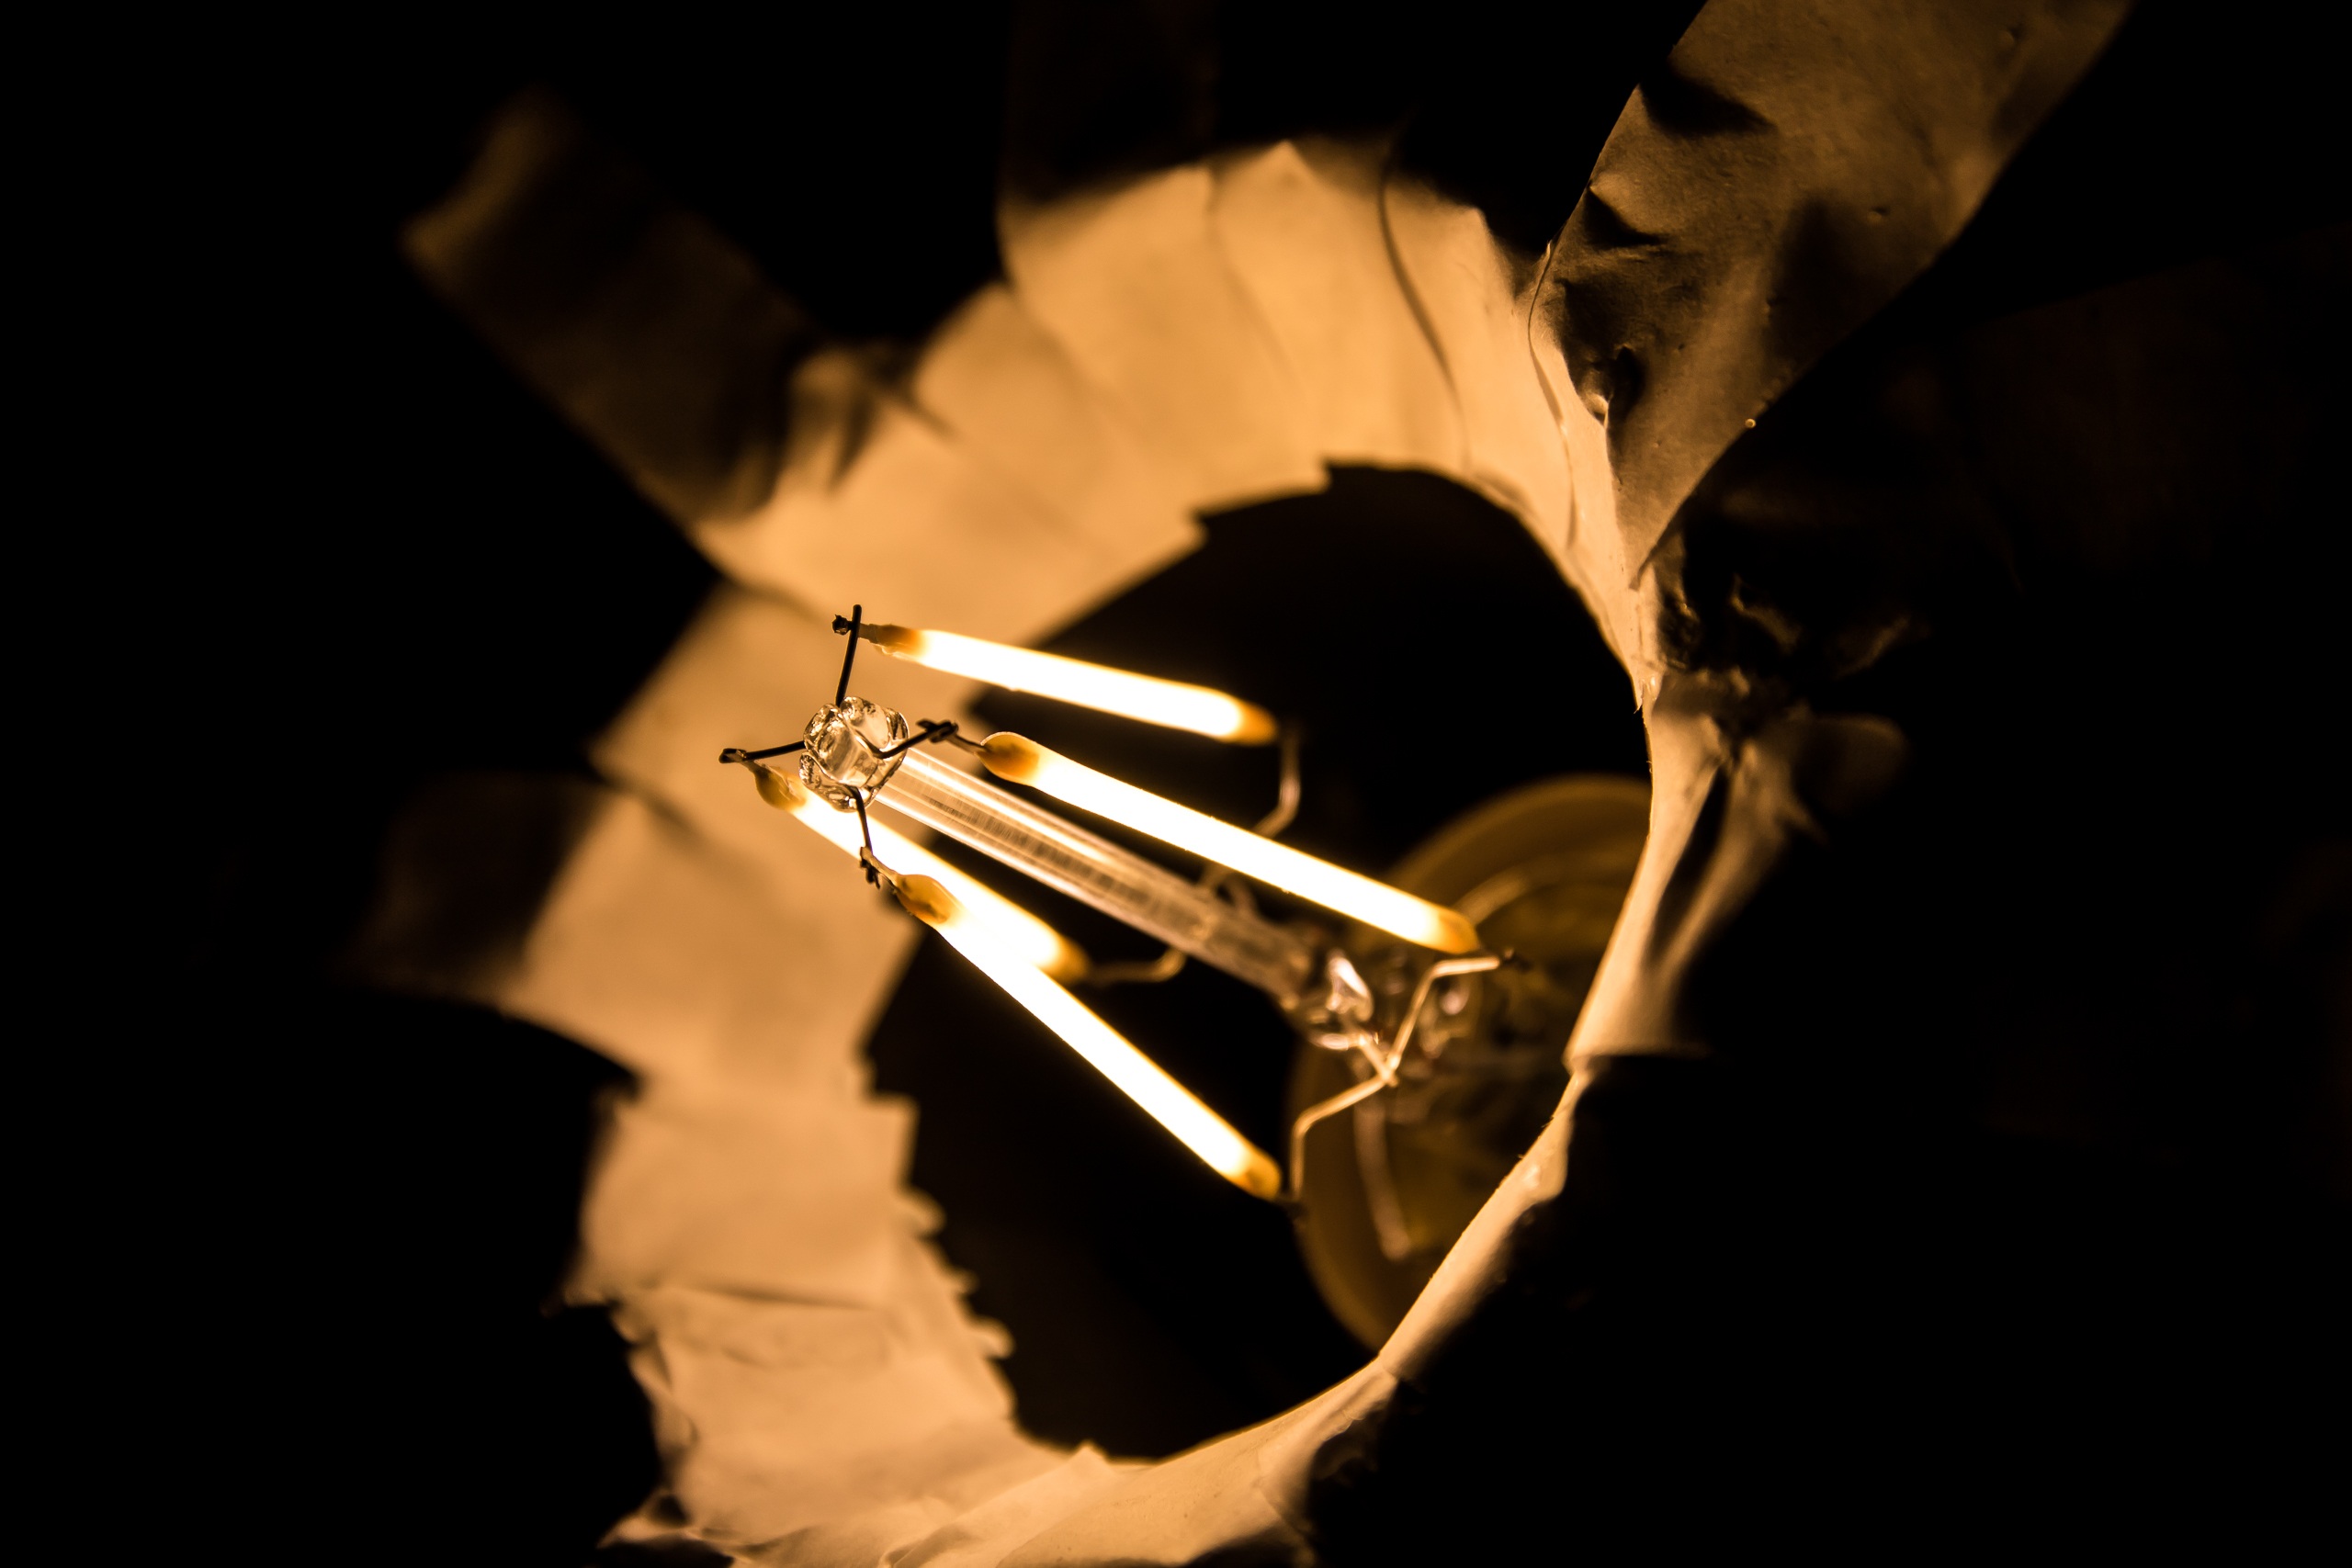
music, light, guitar, shine, musician, electricity, light bulb, lighting, filament, musical instrument, trombone, energy, jazz, led, guitarist, trumpet, classical music, replacement lamp, the light bulb, the lights, clearly, decorative lamp, brass instrument, string instrument, bowed string instrument, plucked string instruments